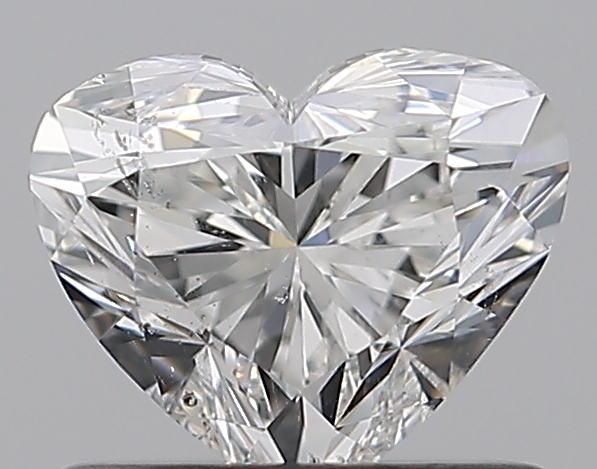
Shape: heart
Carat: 0.7
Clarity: SI1
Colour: G
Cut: EX
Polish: EX
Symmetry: VG
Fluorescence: N
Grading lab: GIA
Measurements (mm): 5.23 x 6.2 x 3.69